Sukhoi Su-24

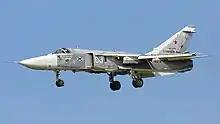
Su-24M of the Russian Naval Aviation (2021)

In late May 2015, a pair of Russian Su-24s made a low pass over the in the Black Sea. In April 2016, several Russian Su-24s flew within 30 metres of another American ship, the destroyer in the Baltic Sea. The incidents occurred over two days, with the planes making passes by the "Donald Cook" while it was in international waters. In November 2018, two armed Russian Su-24s flew low over the Belgian auxiliary ship "Godetia". At the time of the incident, the "Godetia" was in use as the command ship of NATO's northern mine-sweeping fleet.